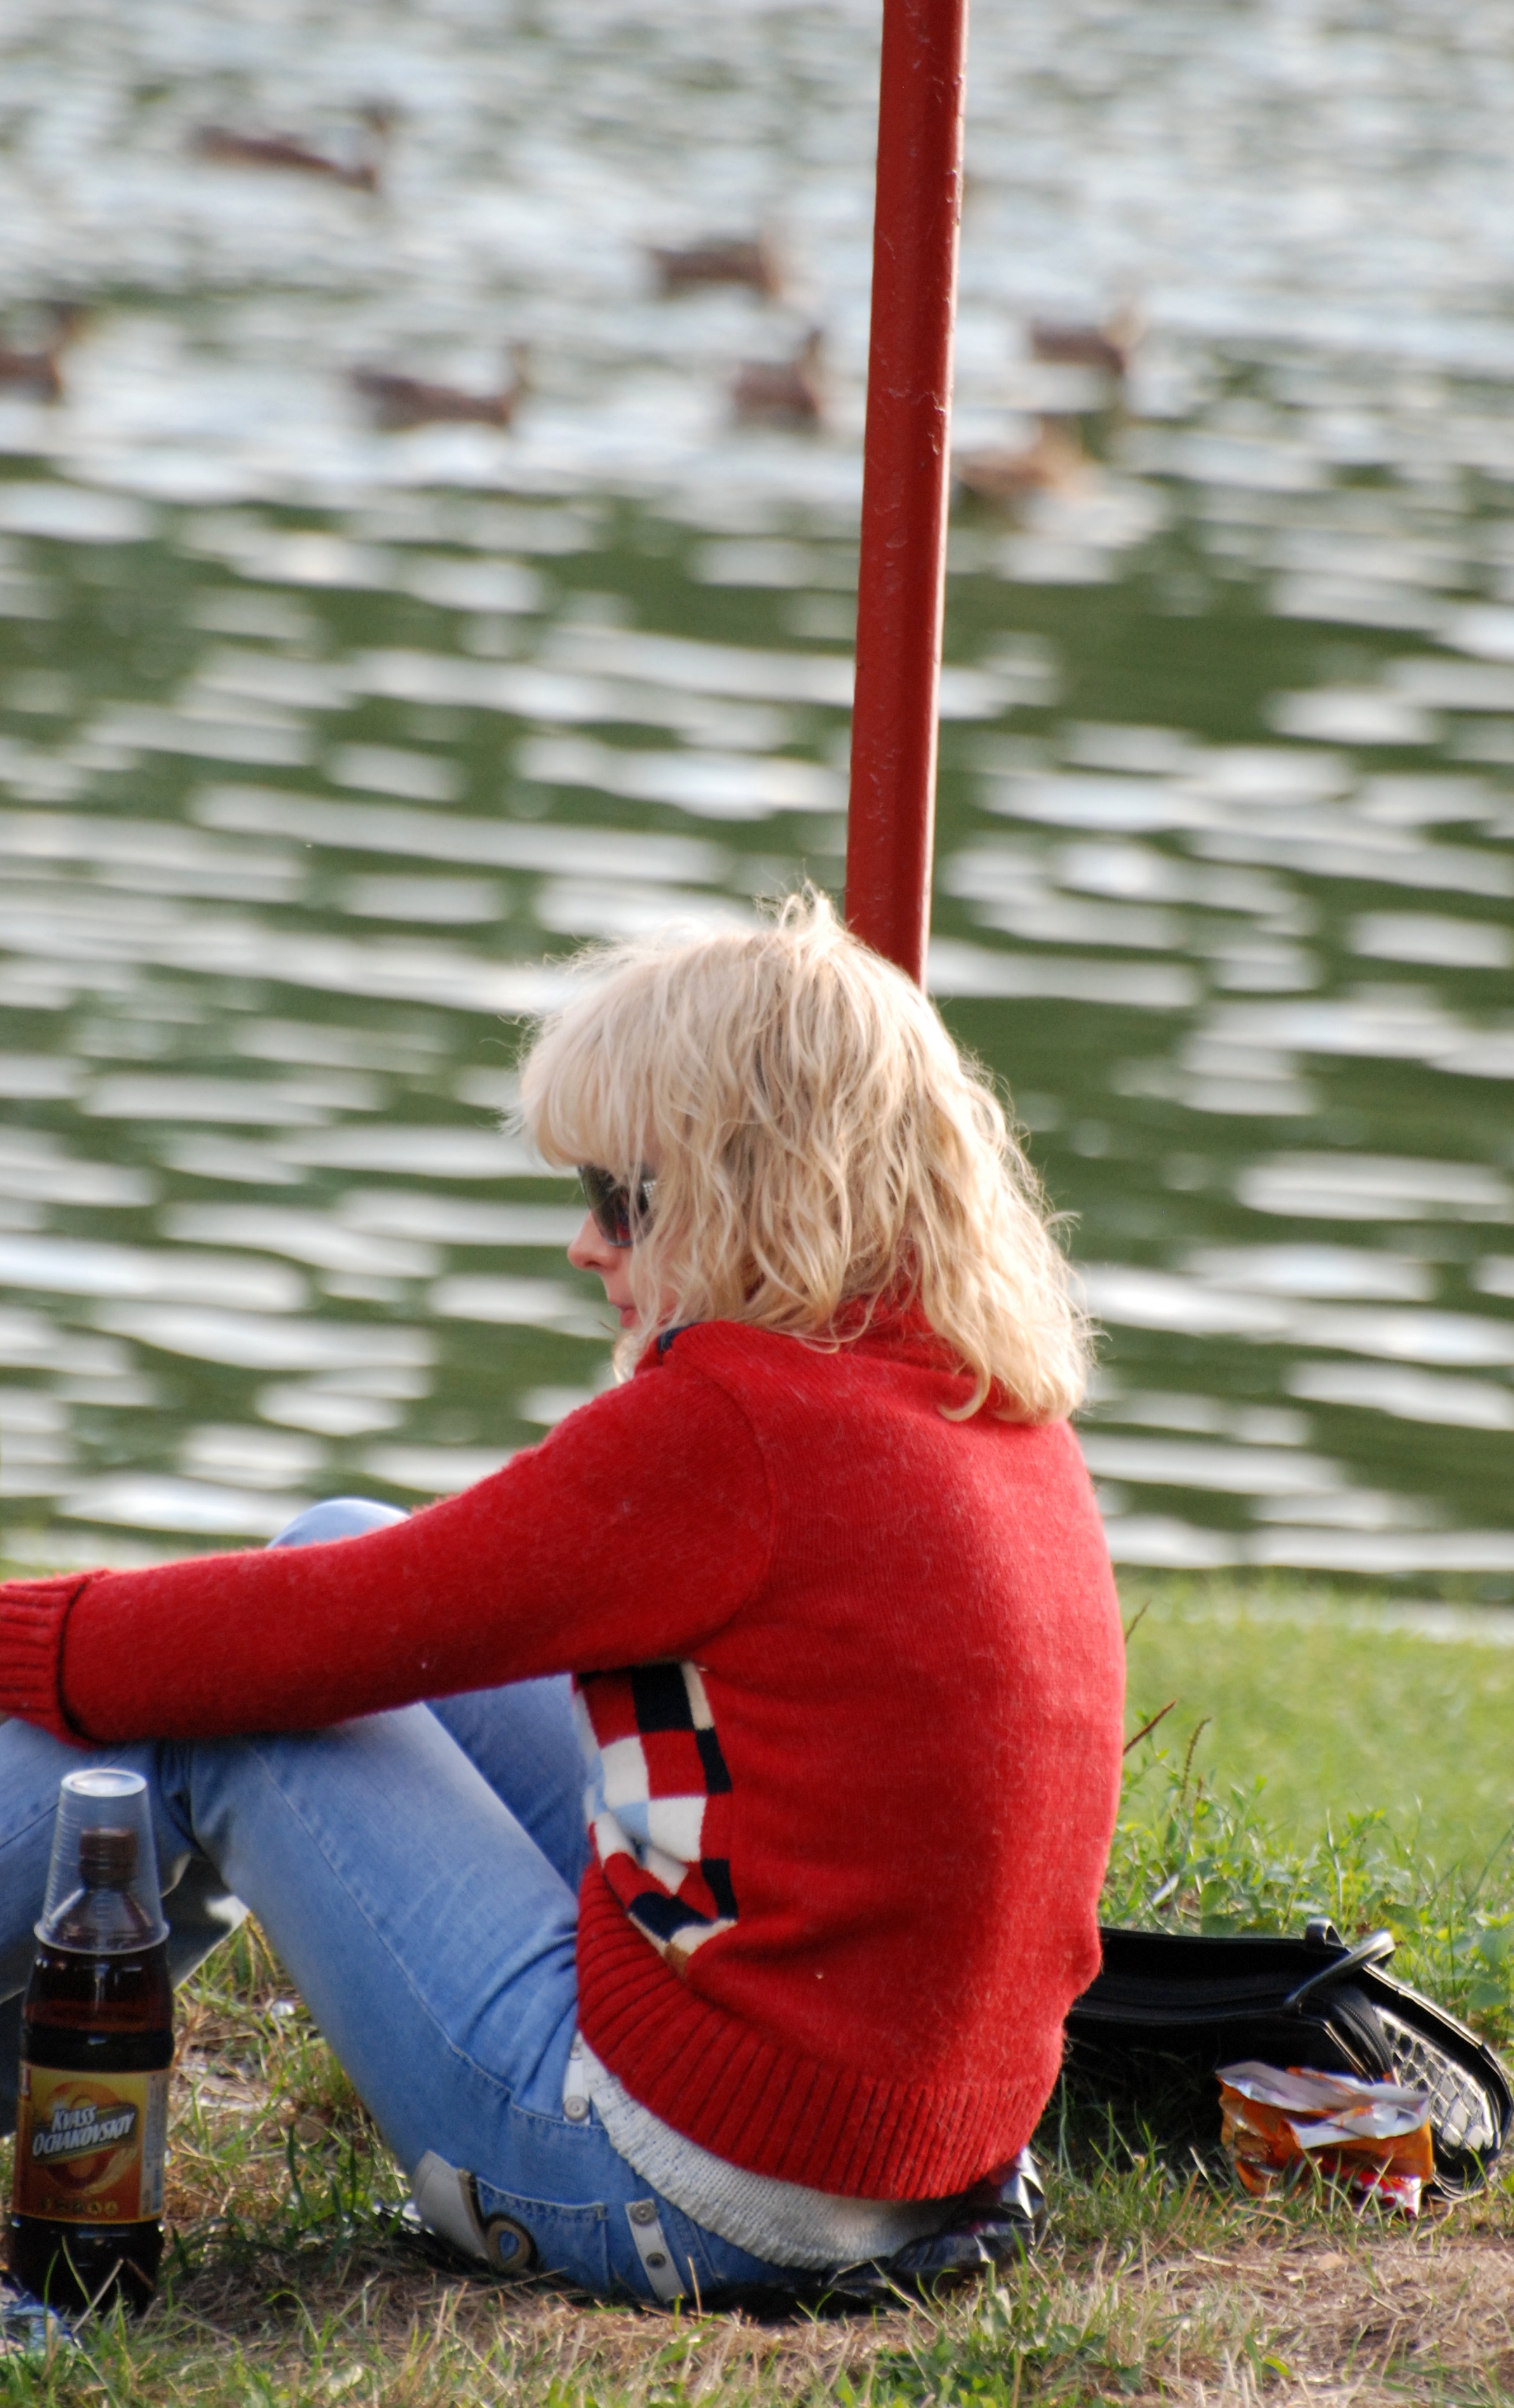
grass, person, play, red, child, nikon, fun, toddler, nikkor, d80, 70300mm, nikond80, 70300mmf4556gvr, human positions, human action, physical fitness